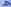
Number: 4